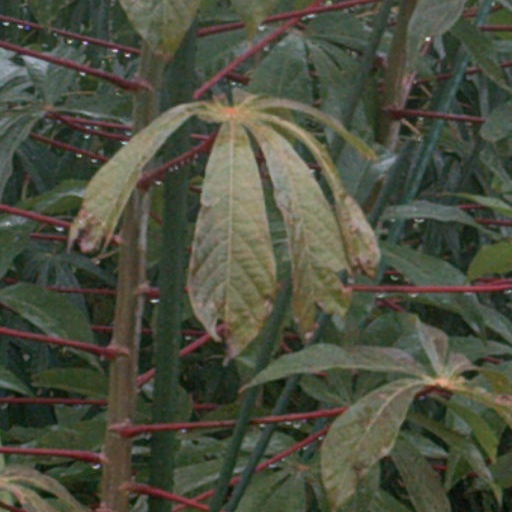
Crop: cassava